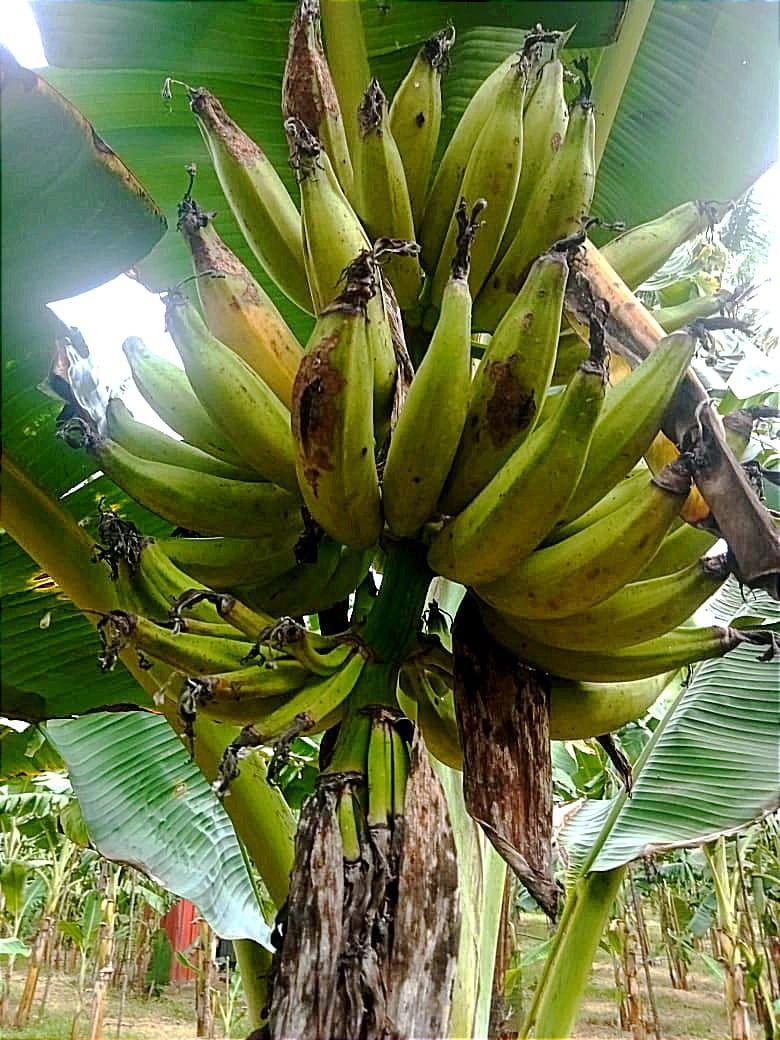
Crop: unknown
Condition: banana_banana_cigar_end_rot